KamAZ-4326

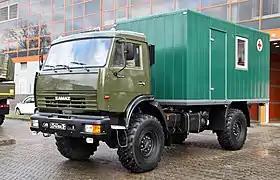

The KamAZ-4326 is a four-wheel drive truck produced by Kamaz in Naberezhnye Chelny. The vehicle has been in production since 1995 and is also designed for military applications. With the KamAZ-4350, there is a modernized successor. The KamAZ-43114 is very similar to the KamAZ-4326, but has three axes instead of two.